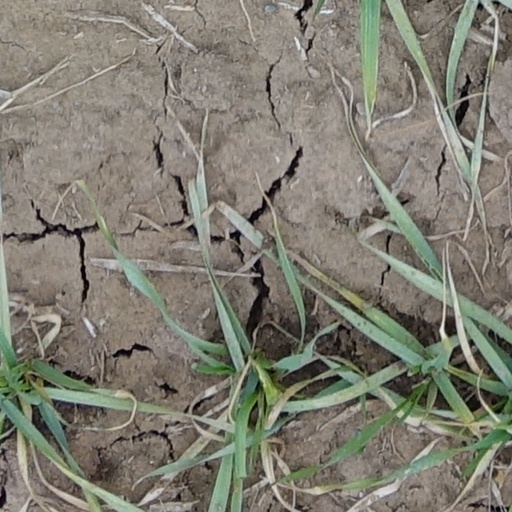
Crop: wheat